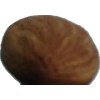
Label: Almonds 1